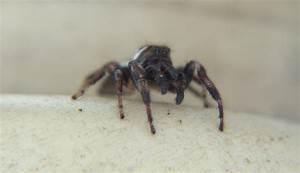
spider